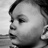
Emotion: neutral